UCC Philosophical Society

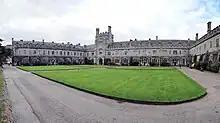
UCC Quadrangle

Seán Ó Riada was a former auditor of the society, and former presidents include Charles Haughey. Other former members include professor Kieran Healy of the University of Arizona. Journalist Brendan O' Connor was a former recording secretary.